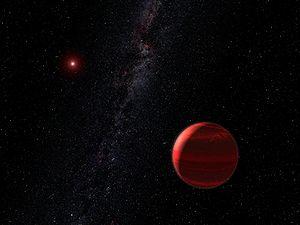
L'étoile de Barnard est une étoile de la constellation zodiacale d'Ophiuchus. Cette naine rouge, variable de type BY Draconis, est l'étoile connue dont le mouvement propre est le plus élevé. Elle est nommée en l'honneur de l'astronome américain Edward E. Barnard qui découvrit cette propriété en 1916. Située à une distance d'environ 1,83 parsec, c'est la quatrième étoile la plus proche du Système solaire. Elle est cependant invisible à l'œil nu en raison de sa faible luminosité.